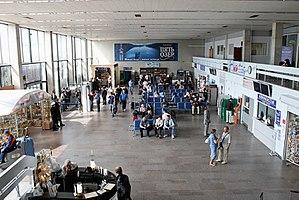
L'aéroport Khrabrovo est l'aéroport de la ville de Kaliningrad, situé à 24 kilomètres au nord de la ville, près du village de Khrabrovo. Il partage son activité entre des destinations commerciales essentiellement nationales, et une activité militaire en tant que base de l'Armée de l'air russe.